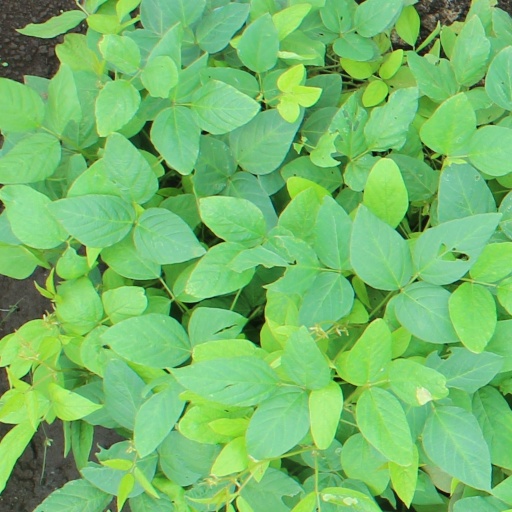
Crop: soybean